Christian Rohlfs

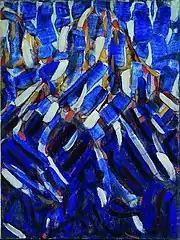
"Abstraction (the Blue Mountain)" (1912)

He was born in Groß Niendorf, Kreis Segeberg in Prussia. He took up painting as a teenager while convalescing from an infection that was eventually to lead to the amputation of a leg in 1874. He began his formal artistic education in Berlin, before transferring, in 1870, to the Weimar Academy.